River Erme

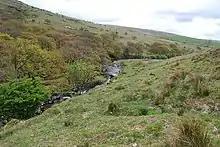
The river leaving its gorge with part of Piles Copse on the left

As the river reaches the edge of the high moor, it flows through the gorge it has cut between Stalldown Barrow on the west and Piles Hill to the east. Here, on the eastern bank, lies Piles Copse which is one of the few areas of ancient woodland on Dartmoor and a Site of Special Scientific Interest.